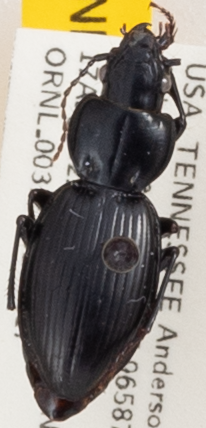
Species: Cyclotrachelus fucatus
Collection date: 2022-08-17
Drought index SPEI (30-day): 1.578
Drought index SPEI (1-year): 0.896
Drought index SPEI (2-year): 0.558